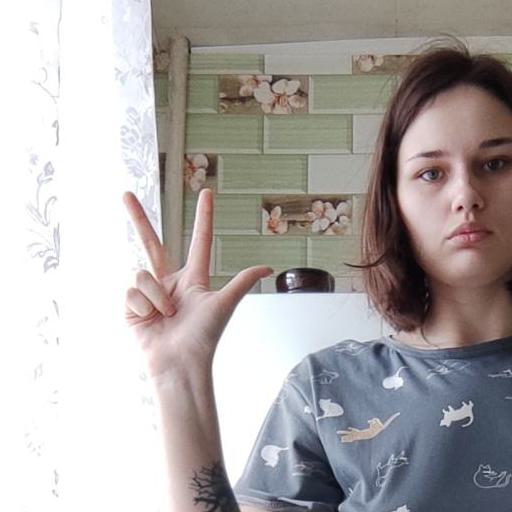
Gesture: three2